Atelier TAG

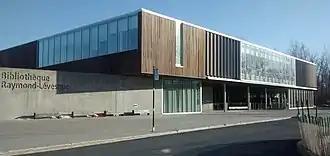
Raymond-Lévesque Public Library, Saint-Hubert, Quebec, 2010

The Raymond-Lévesque Public Library is located in Saint-Hubert, Quebec. This project was designed in collaboration with JLP architectes, and was selected after an open competition was held in 2008. A limited palette consisting of concrete and timber was used on the exterior to mask the use of colour which animates the several spaces within the building. Originating from a notion to re-imagine the conventional image of a library, the concept of the design was to create a form unique to its site. Passive solar energy and passive geothermal energy are some of the many sustainable strategies that were introduced in the realization of the design. The inner courtyard of the building “forms the geographic, social and perceptual heart of the library”. The library is a space for education, and also “intergenerational exchanges” within the surrounding community. Complex geometries are featured all throughout the building creating public spaces with rich views to the forest adjacent to the site.